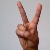
The image shows a hand gesture representing the letter 'V' in Indian Sign Language.